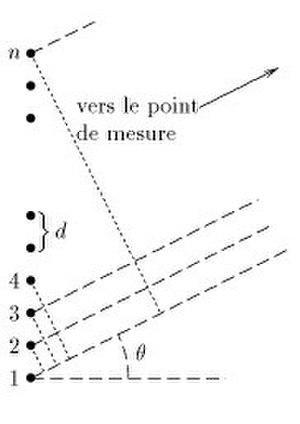
Un réseau d'antennes est un ensemble d'antennes séparées et alimentées de façon synchrone. C'est-à-dire que le déphasage du courant entre deux paires d'antennes est fixe. Nous verrons plus loin qu'un réseau peut comporter des éléments non alimentés directement par une source mais qui sont alimentés par le champ produit par le reste des éléments. Le champ électromagnétique produit par un réseau d'antennes est la somme vectorielle des champs produits par chacun des éléments. En choisissant convenablement l'espacement entre les éléments et la phase du courant qui circule dans chacun, on peut modifier la directivité du réseau grâce à l'interférence constructive dans certaines directions et à l'interférence destructive dans d'autres directions.